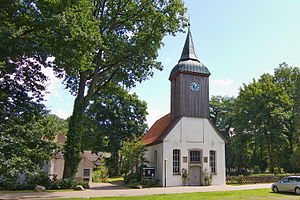
Hodenhagen
St. Thomas og Maria-Kirken i Hodenhagen
Hodenhagen er en kommune i Samtgemeinde Ahlden i Landkreis Heidekreis i den centrale del af den tyske delstat Niedersachsen. Kommunen har et areal på 20,15 km², og et indbyggertal på knap 3.200 mennesker.